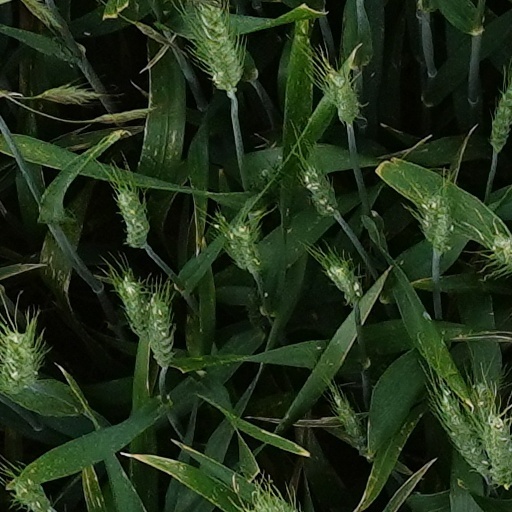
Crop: wheat